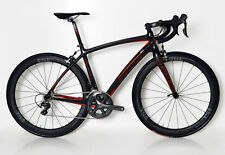
Vehicle type: Bikes